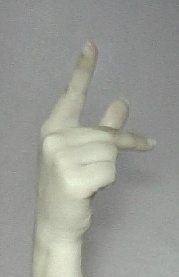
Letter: dha